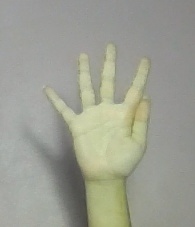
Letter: sheen